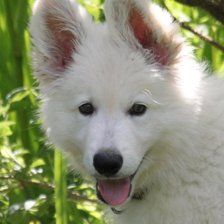
Label: animals